Marycrest College Historic District

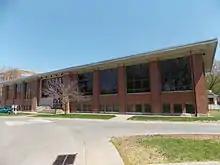
Cone Library

Apart from residence halls, the Cone Library is the first single-purpose academic building constructed on campus. Raymond Whitaker designed the building that was constructed by H. George Schloemer in 1958 for $250,000. The Modern structure follows an irregular rectangular plan and is dominated by large plate glass windows. The main facade of the building is divided into eight bays with the main entrance just off center. The entrance bay is set off by stone. The building's mottled red face brick is laid in American bond with a header course on every sixth course. Another dominate feature of the building are the deep eaves that overhang the walls. Along the upper part of the wall is a wide band of stone. The window lintels are likewise stone. There are also three basement level windows in each bay, save for the entrance bay. The east side of the south elevation is composed of solid brick with no windows. It features a decorative cut stone design that portrays Marycrest's insignia that is embedded in the wall. It was created by Sister Mary Clarice Ebert, CHM, who taught in the college's art department. The front section of the main level of the interior was divided into three large rooms. They were separated by wood and glass panel walls. The periodical reading room was on the north, the main desk and card catalog were in the center, and the reference reading room was on the south. The stacks were located across the back of the building. The basement originally housed the student union in the south half and an audio-visual room, alumnae office, and receiving room on the north. It is a non-contributing building.